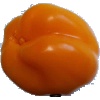
Label: yellow_pepper